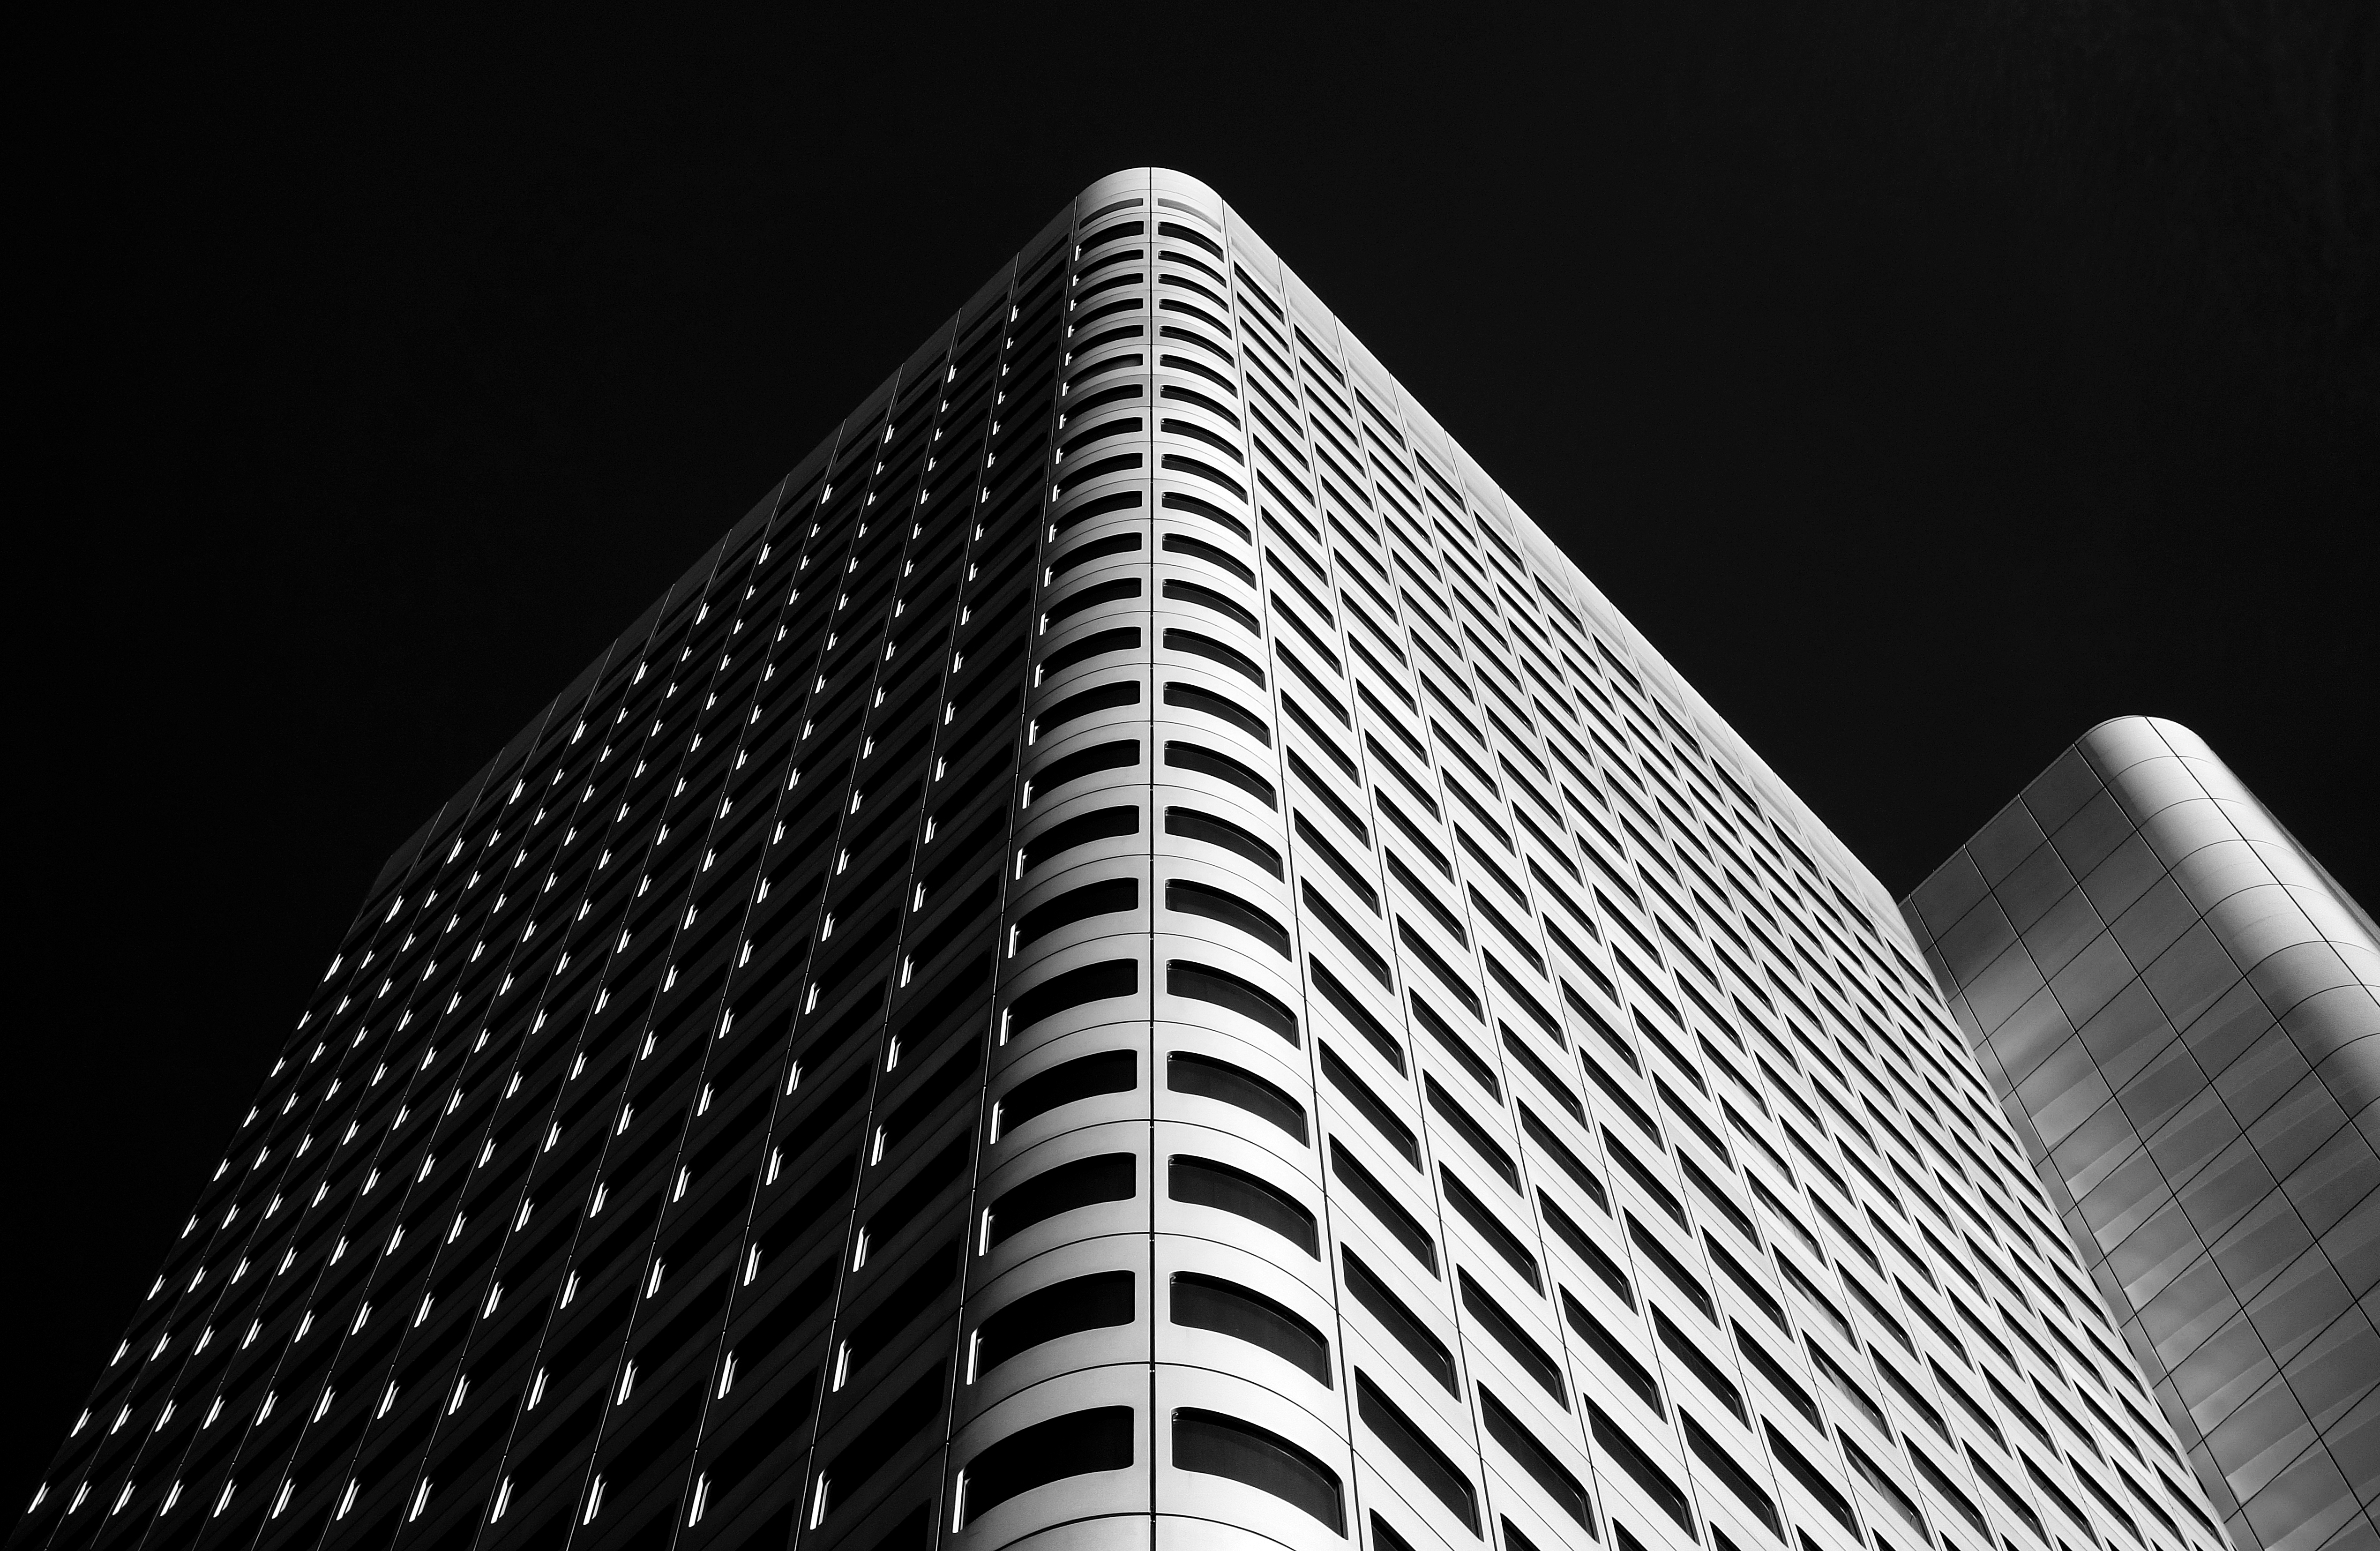
black and white, architecture, building, skyscraper, line, tower, landmark, facade, black, monochrome, tower block, corner, symmetry, shape, metropolis, monochrome photography